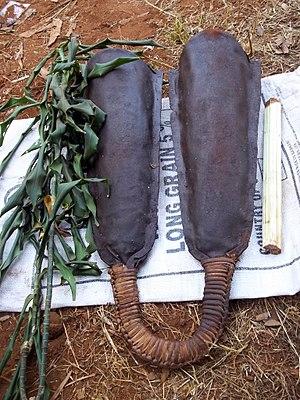
Un instrument de musique traditionnel à Bamougong
La double cloche — également appelée « double gong » ou « cloche jumelée » — est un instrument de musique de 10 à 85 cm de taille, essentiel dans l'orchestre de musique traditionnel chez les peuples du Grassland et les lamidats de la région du Nord au Cameroun.
Balessing est le nom d'un village du Cameroun, situé dans la Région de l'Ouest, en pays Bamiléké, plus précisément dans l'arrondissement de Penka-Michel, département de la Menoua.
Bangang est un village de la Région de l'Ouest au Cameroun, en 'pays Bamiléké', situé dans le département de Bamboutos, arrondissement de Batcham. Au terme du décret Présidentiel nᵒ 77/245, du 15 juillet 1977, portant « organisation des chefferies traditionnelles » au Cameroun, le Groupement Bangang est érigé en chefferie de Premier dégré.
Les Bamilékés sont un peuple d'Afrique centrale, vivant dans la région de l'Ouest Cameroun au « Pays bamiléké », une vaste région de savane des hauts plateaux volcaniques du Grassland.
Bamougoum est un village de l'ouest Cameroun, en pays Bamiléké. C'est une chefferie supérieure de premier degré.